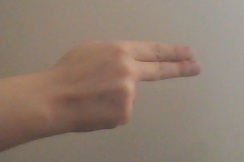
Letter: ain